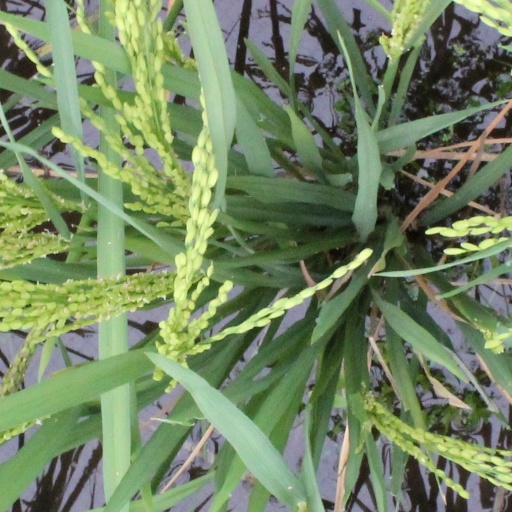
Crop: rice